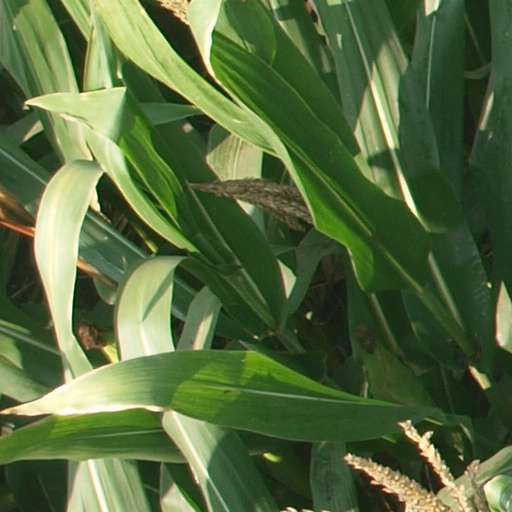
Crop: maize; corn